Gujarat State Road Transport Corporation

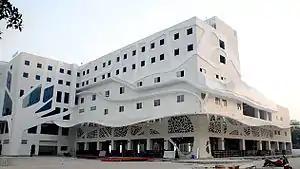
Vadodara Bus Station

It is as per the vision of the Prime Minister when he was the Chief Minister of Gujarat to facelift the bus terminals with facilities that are available at international airports. The government has already built seven such bus terminals - two in Ahmedabad at Gita Mandir and Ranip, two in Vadodara at Central and Makarpura, one each in Surat, Rajkot and Mehsana.